Castle of Abrantes

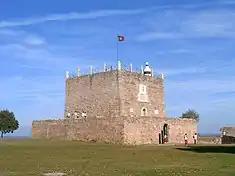
The detention block, located in the central plan of the Castle in a commons used as a military square during the 18th century

As part of this line, Abrantes was able to resist the forces of the Almohad Caliphate under the command of Moroccan Abem Jacob (1179), who retreated after suffering many deaths. Abrantes was rewarded for its heroic resistance by receiving a foral in 1179 and was rebuilt. During the reign of Sancho I (1185-1211), a new attack from the Almoáda, under the command of Caliph Abu Yusuf Ya'qub al-Mansur, was successful in 1191 in retaking all the Christian conquests in the territories south of the Tagus, with the exception of Évora. In 1250, Afonso III (1248-1279) initiated a strengthening of the defences of the castle, including the construction of the prison block and an expansion of the walls, which was brought to completion between 1300 and 1303 in the reign of his successor Dinis. Afonso III donated the village of Abrantes to his wife, Queen Elizabeth of Portugal, beginning a tradition of royal patronage by the Queens of Portugal.